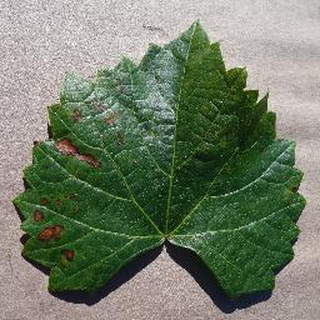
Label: grape_esca_black_measles